Borovo (company)

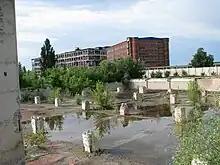
Old factory building (2010) damaged during the 1991 Battle of Vukovar.

In 2008, the production of leather footwear was moved to the newly renovated and technologically equipped building of Obućara nova. In the same year, Borovo released "Boromina", modernized version of "Borosana" shoes.